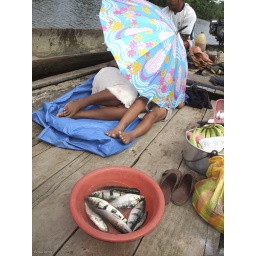
Freshly caught fish sitting in a tub of water, while we take a nap on the way back.